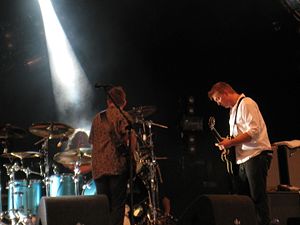
Them Crooked Vultures
Them Crooked Vultures
Them Crooked Vultures er en rockgruppe fra Californien i USA, der blev dannet i 2009. Det første album hedder også Them Crooked Vultures og blev udgivet den 17. november 2009.